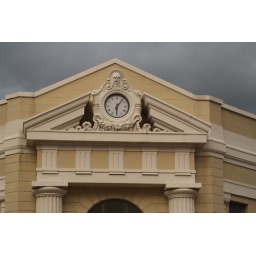
Iso 400 1/100 F4.5 no flashthe face above the clock is very cool and the sky above is like father time is brewing